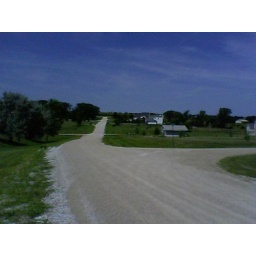
Stagecoach road near 34th street